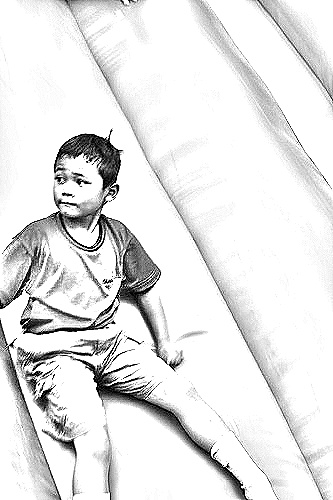
Portrait style: Sketch Portrait